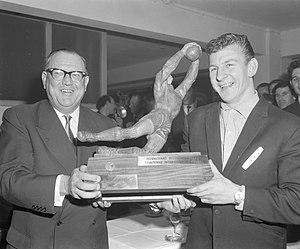
L'International football cup ou Coupe Rappan est une compétition annuelle de football européen qui fut disputée entre 1961 et 1967.